Michigan State Medical Society Building

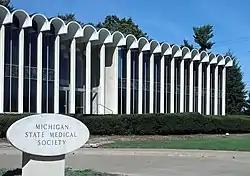

The Michigan State Medical Society Building is an office building located at 120 W. Saginaw Street in East Lansing, Michigan. It was listed on the National Register of Historic Places in 2011.